Oregon Department of Transportation

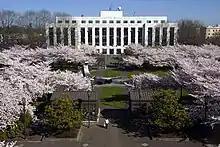
ODOT headquarters in Salem

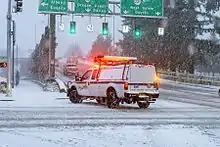
Incident response truck in Salem

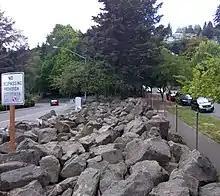
Transient camp deterrent boulders installed by ODOT in 2019 at Portland, Oregon

The first State Highway Commission was created on August 12, 1913, and was composed of Governor Oswald West, Secretary of State Ben W. Olcott and Treasurer Thomas B. Kay. On January 12, 1915, James Withycombe became Governor and replaced Oswald West on the commission. The 1917 Oregon Legislative Assembly redesigned the State Highway Commission, with citizens appointed to replace the elected officials.